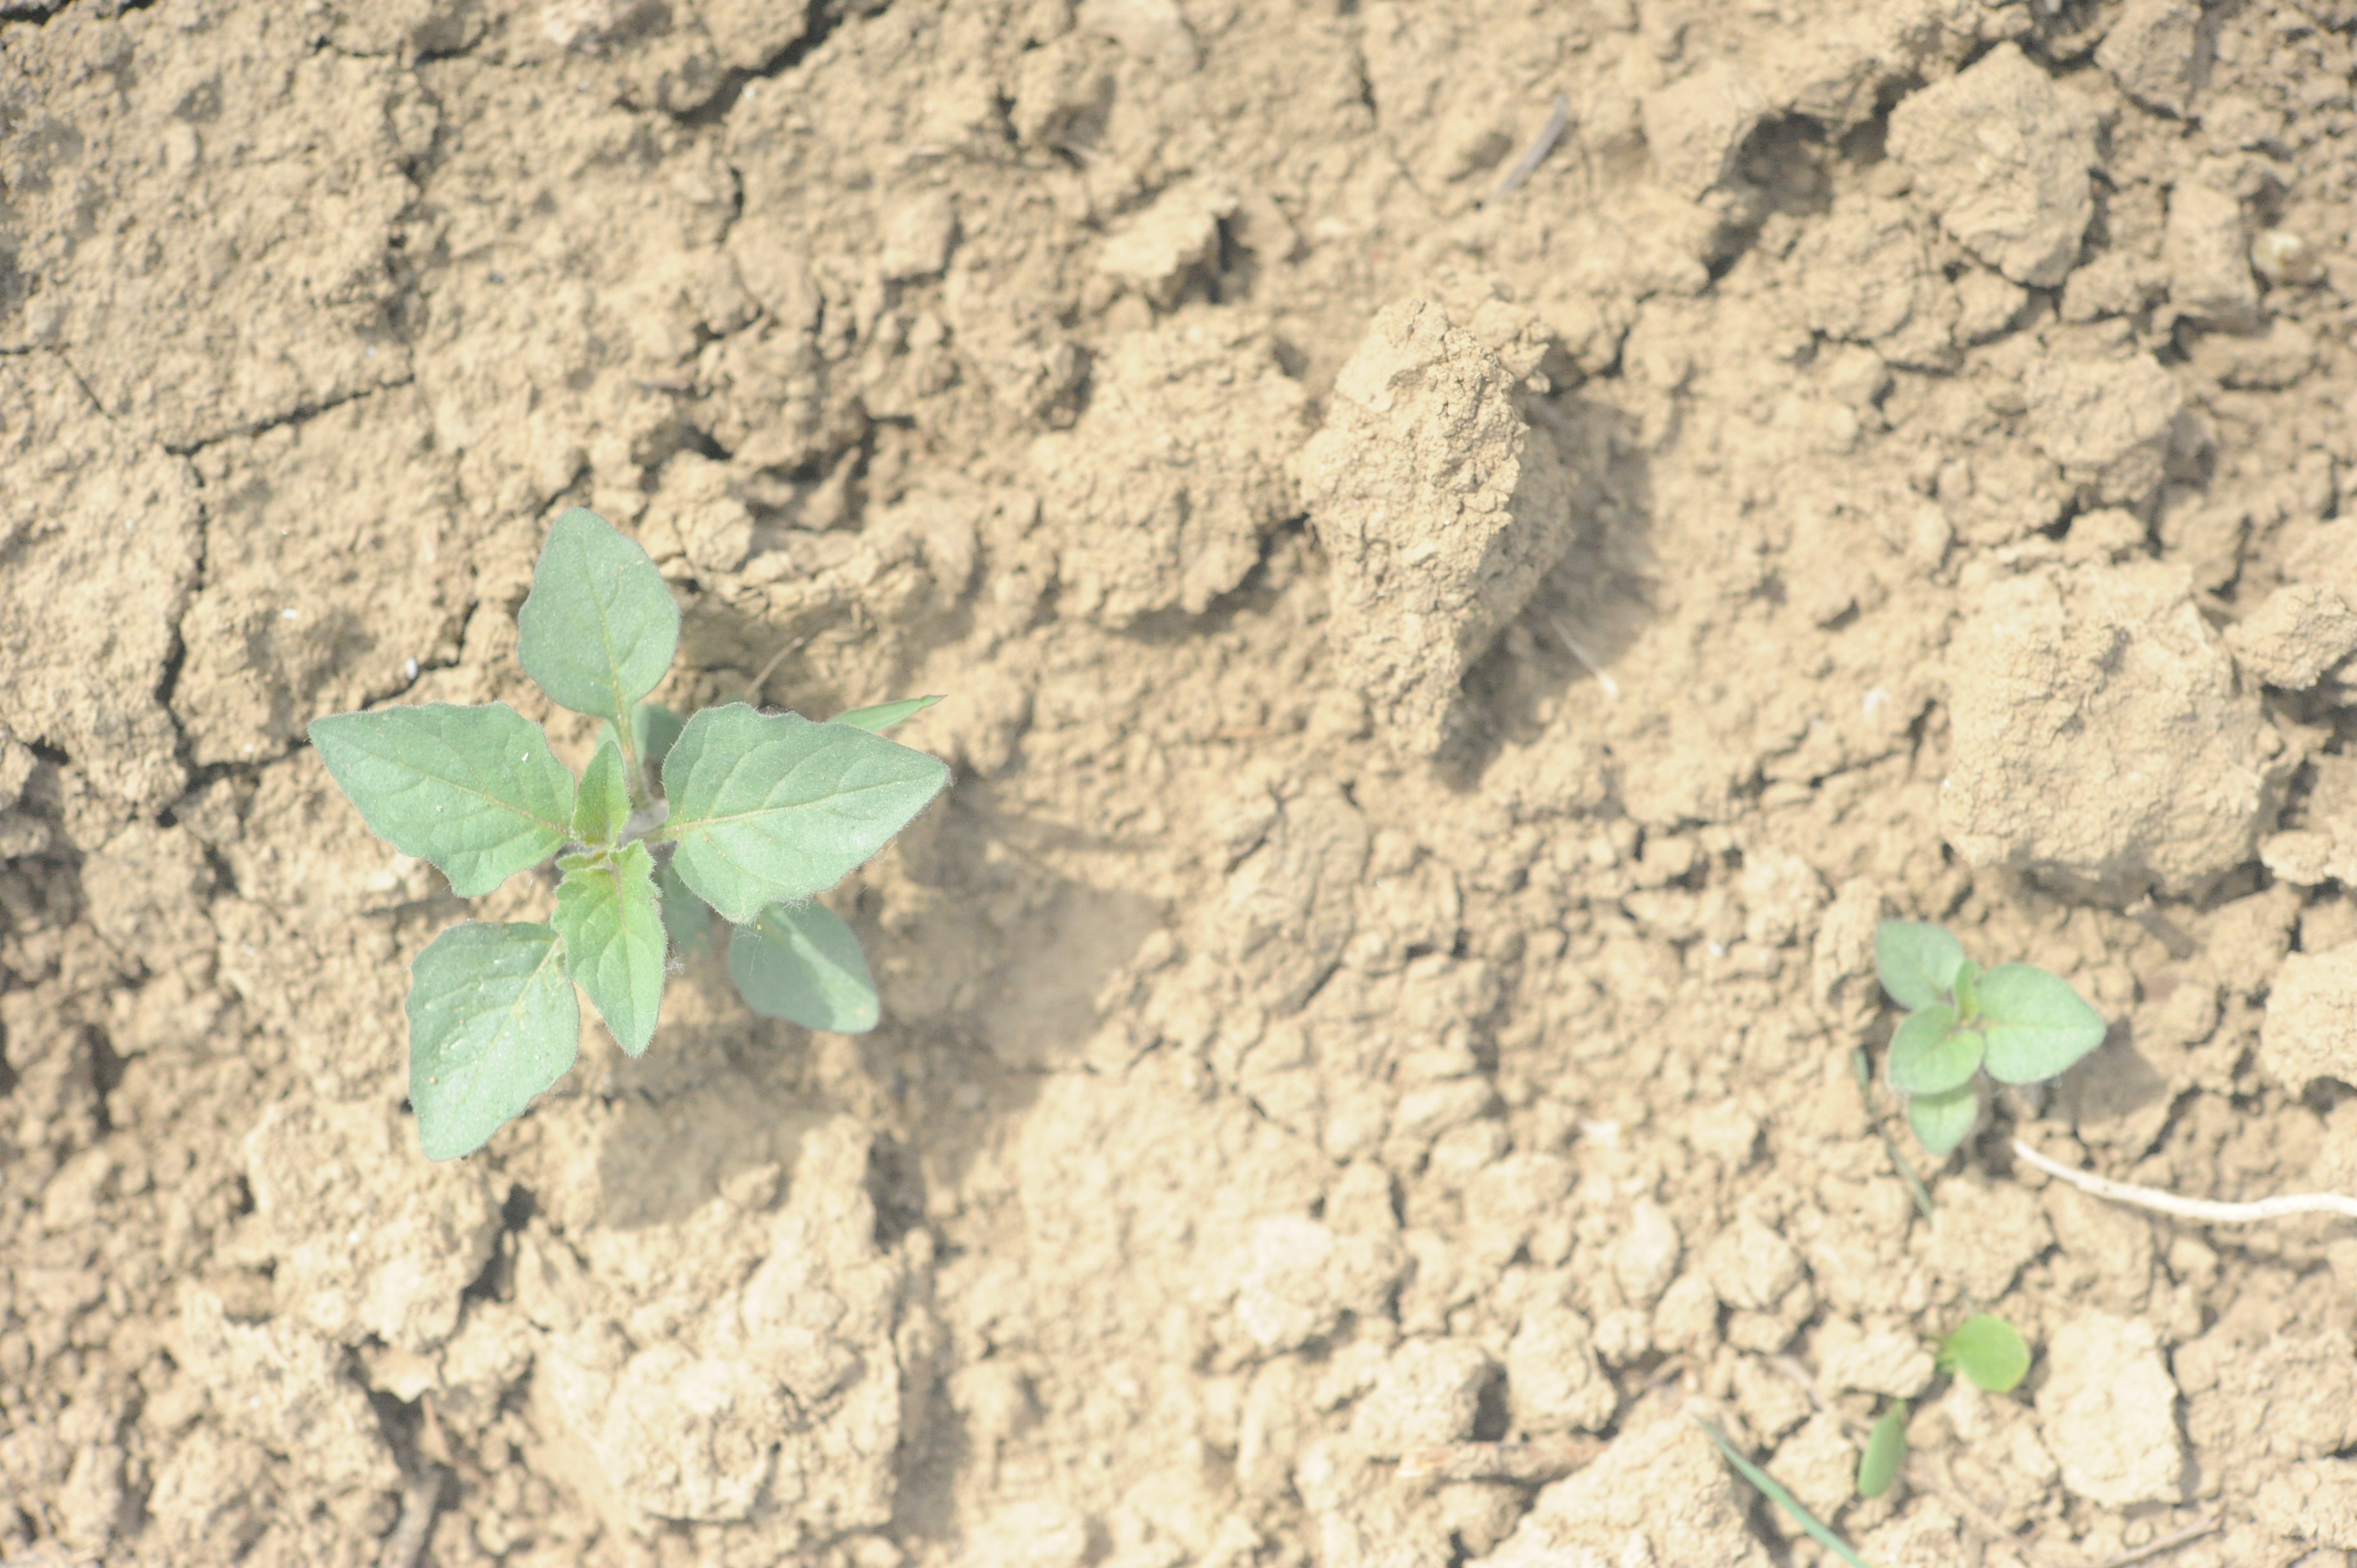
Label: black_nightshade